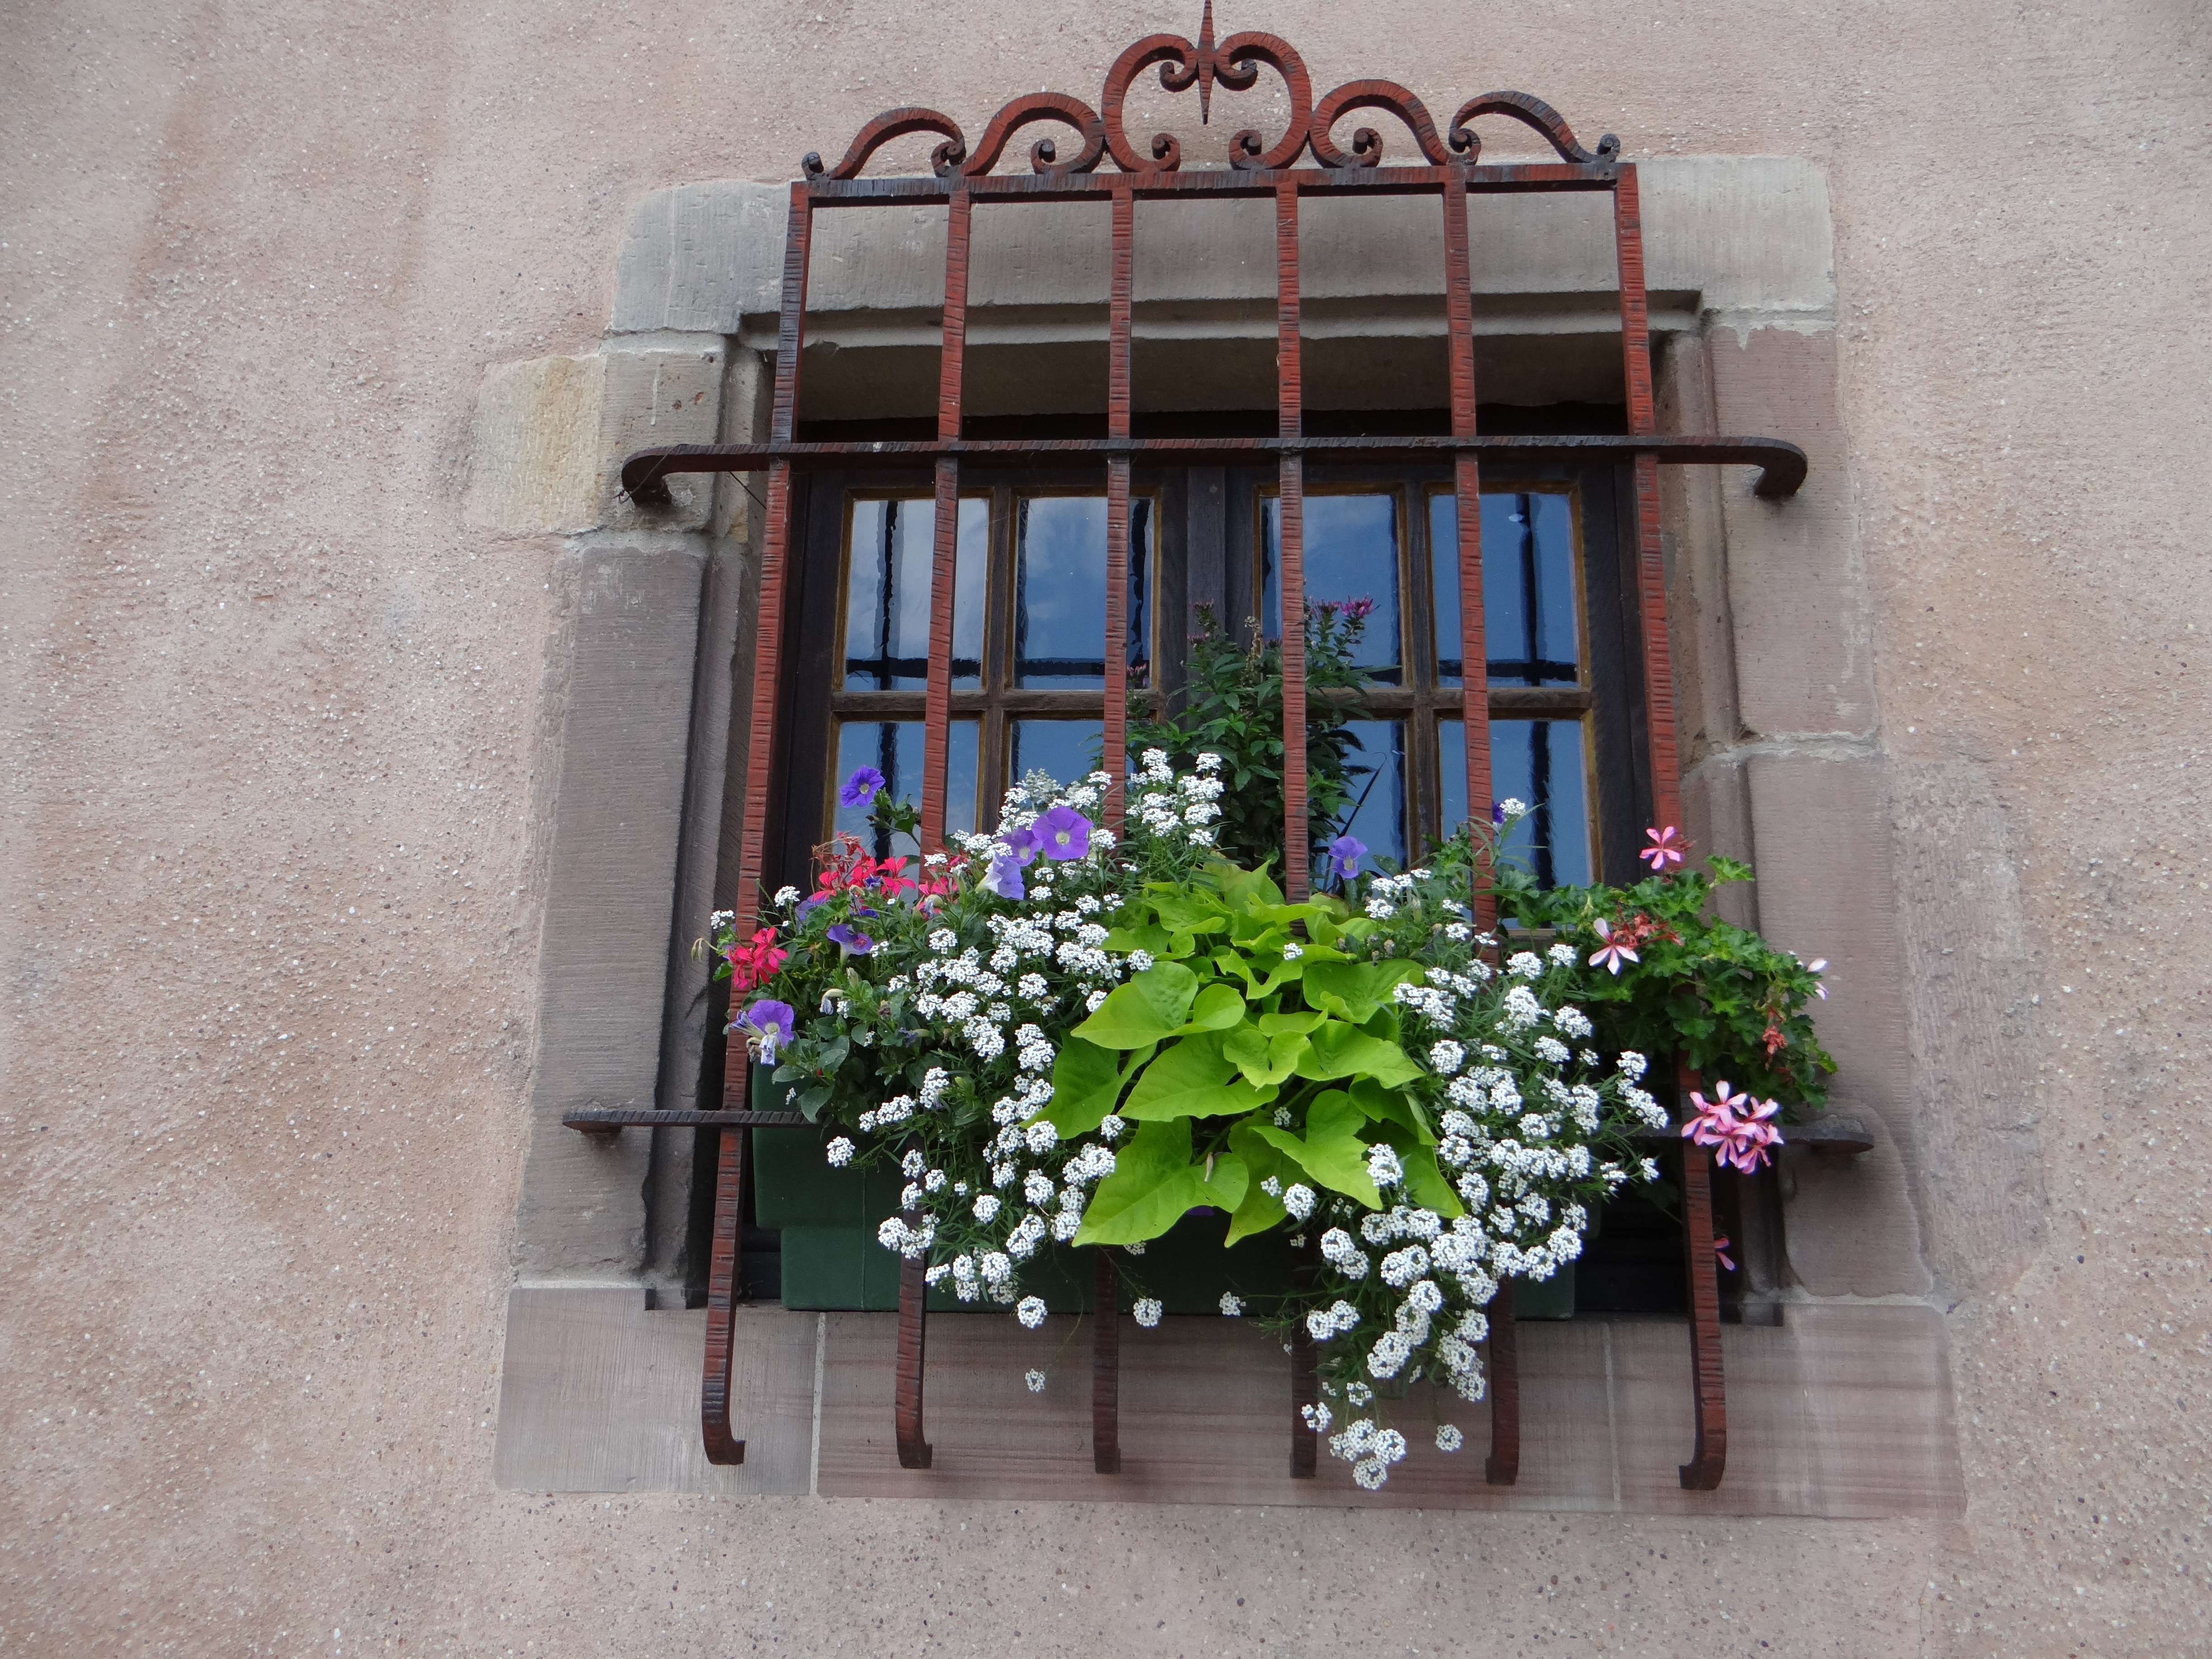
house, flower, window, balcony, facade, flowers, interior design, grid, heritage, tradition, protection, moselle, window covering, sarrebourg